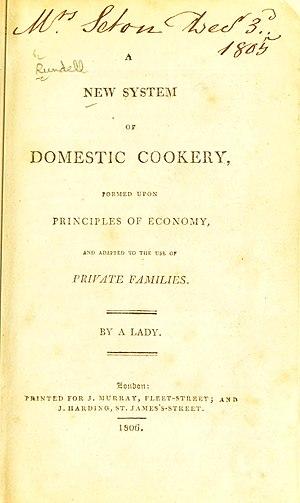
Maria Eliza Rundell est une autrice anglaise. On en sait peu sur sa vie, mais en 1805, alors qu'elle a plus de 60 ans, elle envoie une collection inédite de recettes et de conseils ménagers à John Murray, étant une amie de la famille qui possède la maison d'édition John Murray. Elle ne demande pas à être payée.